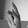
ASL letter: K